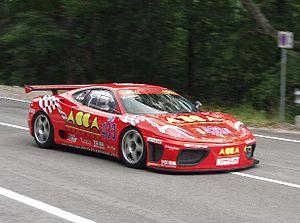
Les automobiles Ferrari sont les voitures construites par le constructeur italien Ferrari. Fondée en 1947 par Enzo Ferrari et basée à Maranello, dans la province de Modène, la société au « cheval cabré » a produit depuis ses débuts un grand nombre de modèles tant pour la route que pour la compétition. Grâce aux résultats obtenus par son écurie de course, la Scuderia Ferrari, dans le championnat du monde de Formule 1, auquel elle participe depuis sa création en 1950, l'image de marque des Ferrari a toujours été très élevée.
La Ferrari 360 Modena est une voiture sportive de luxe construite de 1999 à 2005 par le constructeur italien Ferrari. Cette Ferrari doit son nom à la ville de Modène, lieu de naissance d'Enzo Ferrari, créateur de la firme.
La Course de côte Rieti - Terminillo, ou Coppa Bruno Carotti, est une compétition automobile italienne pour voitures de course disputée sur la route nationale 4 bis pour rejoindre le Mont Terminillo, organisée par l'Automobile Club de Rieti depuis 1966. Souvent disputée au début juillet, elle se déroule désormais au début septembre depuis 2013.